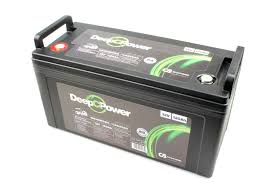
Waste category: battery